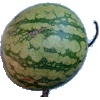
Label: watermelon